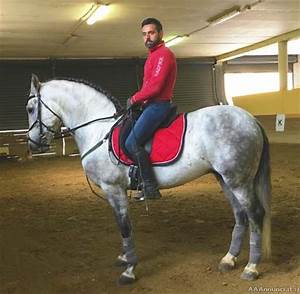
Label: cavallo